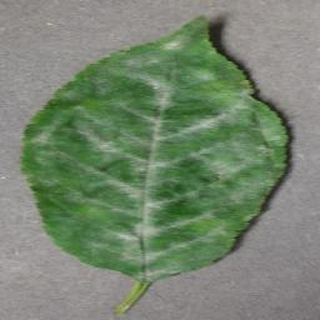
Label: cherry_powdery_mildew